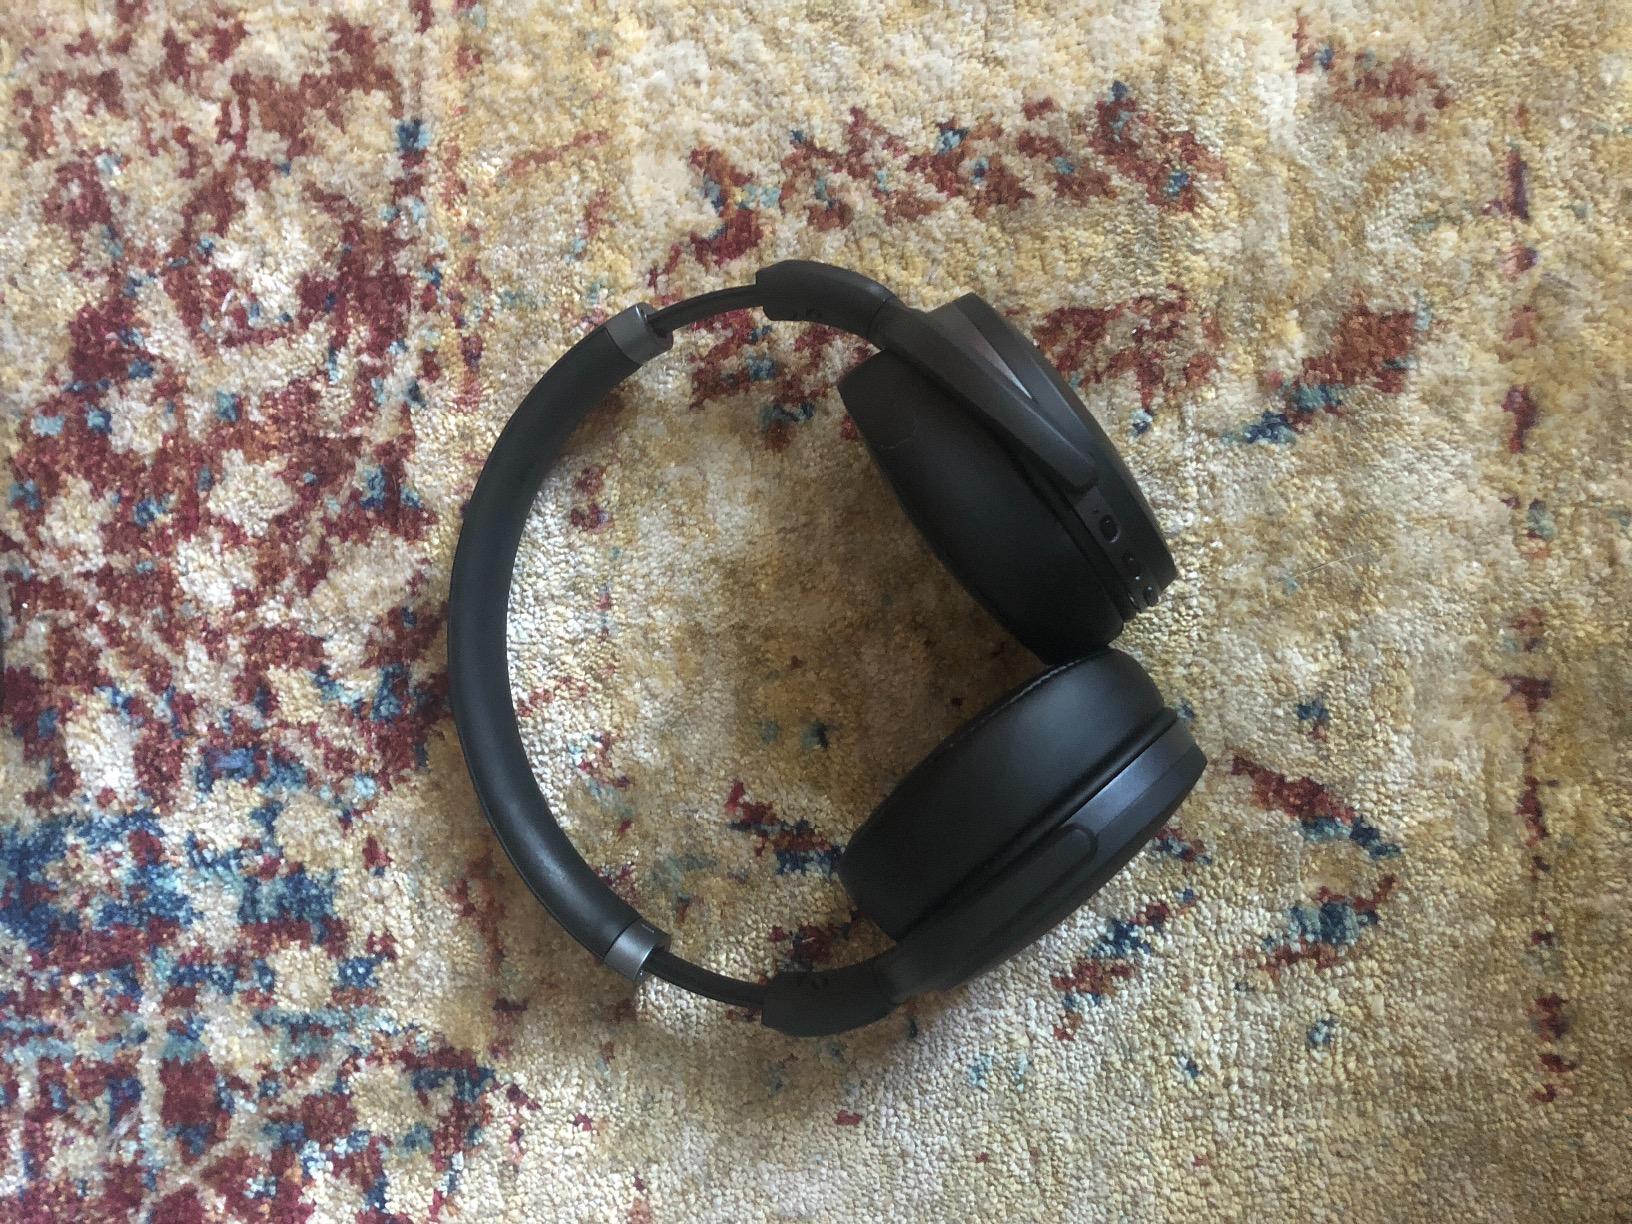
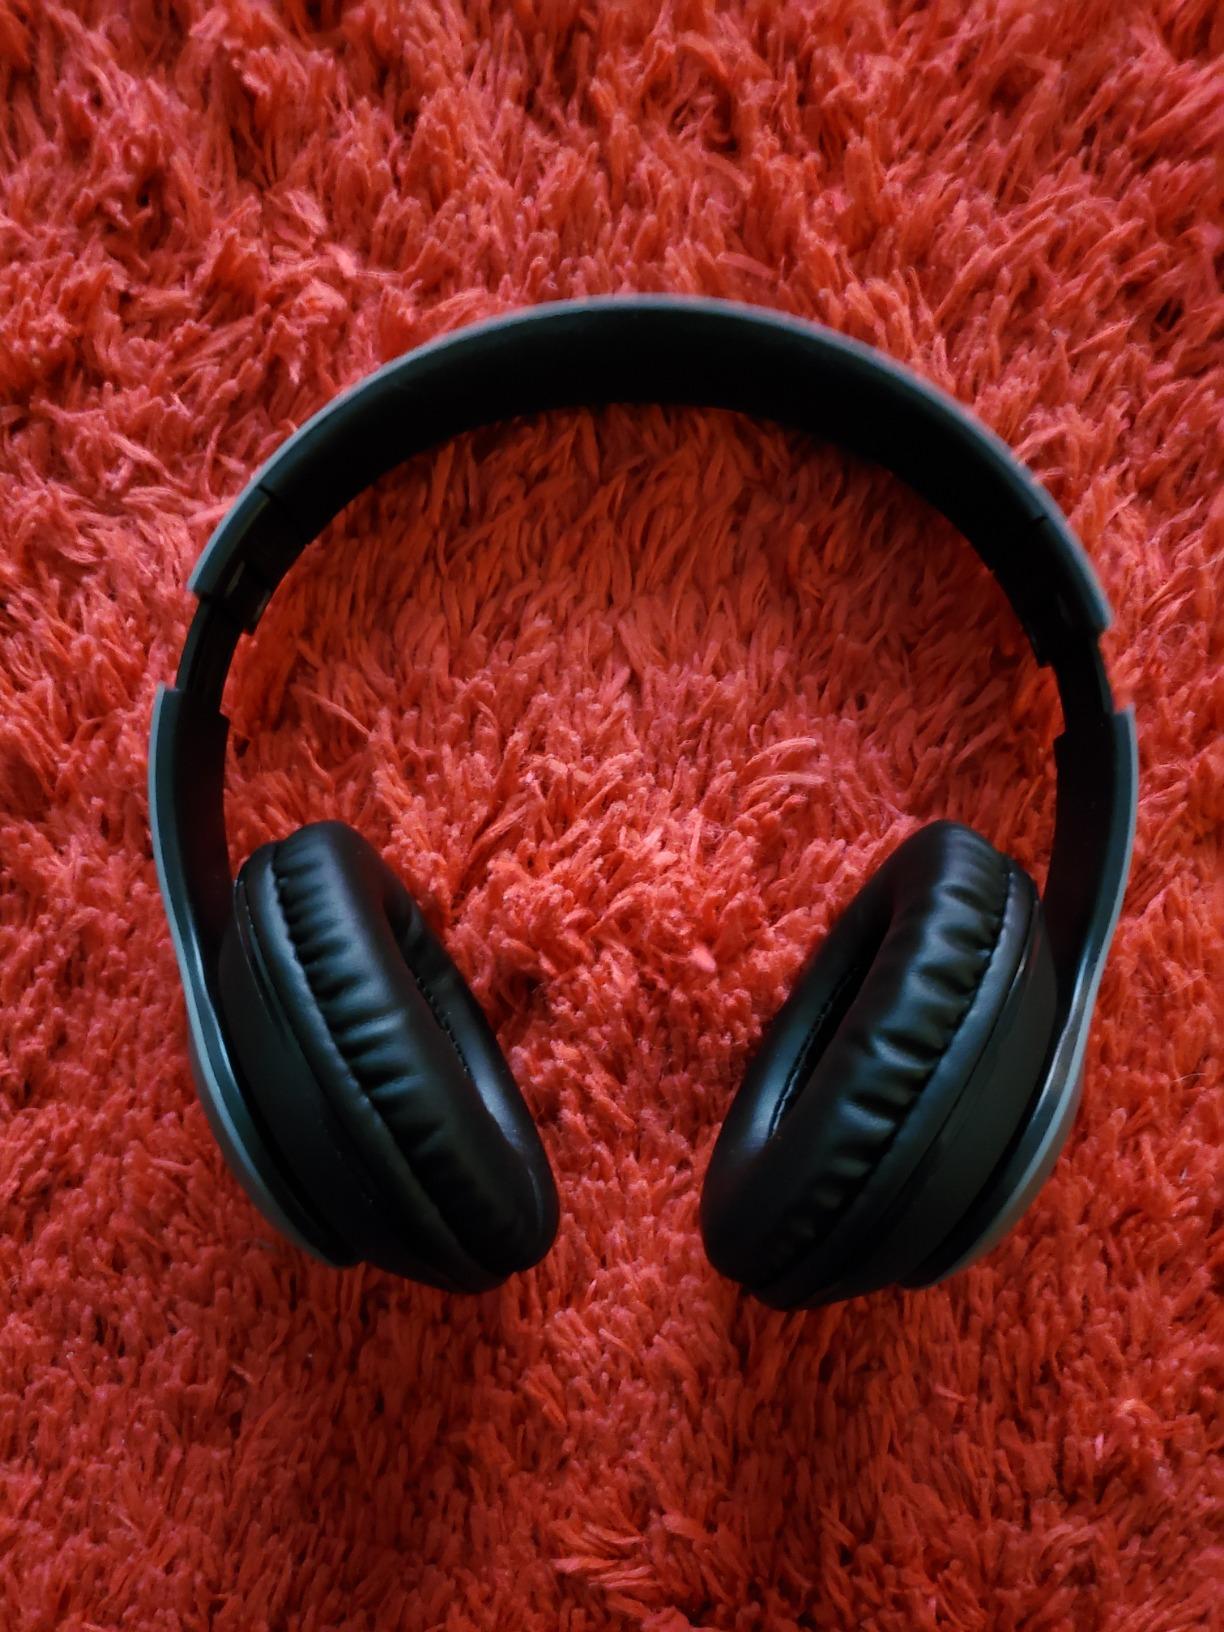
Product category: headphones
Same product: no